Maryland Terrapins football

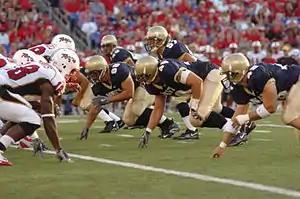
Maryland and Navy resumed competition in 2005 after a 40-year hiatus.

Maryland played the Naval Academy, which is also located in the state of Maryland, several times between the 1930s and 1960s. The rivalry is known as the Crab Bowl Classic. In 1964, an incident in which a Terrapins player flashed an obscene gesture prompted Navy officials to suspend the series for 40 years. They resumed play in 2005. As of 2010, the winner of the Crab Bowl Classic is awarded the Crab Bowl Trophy.